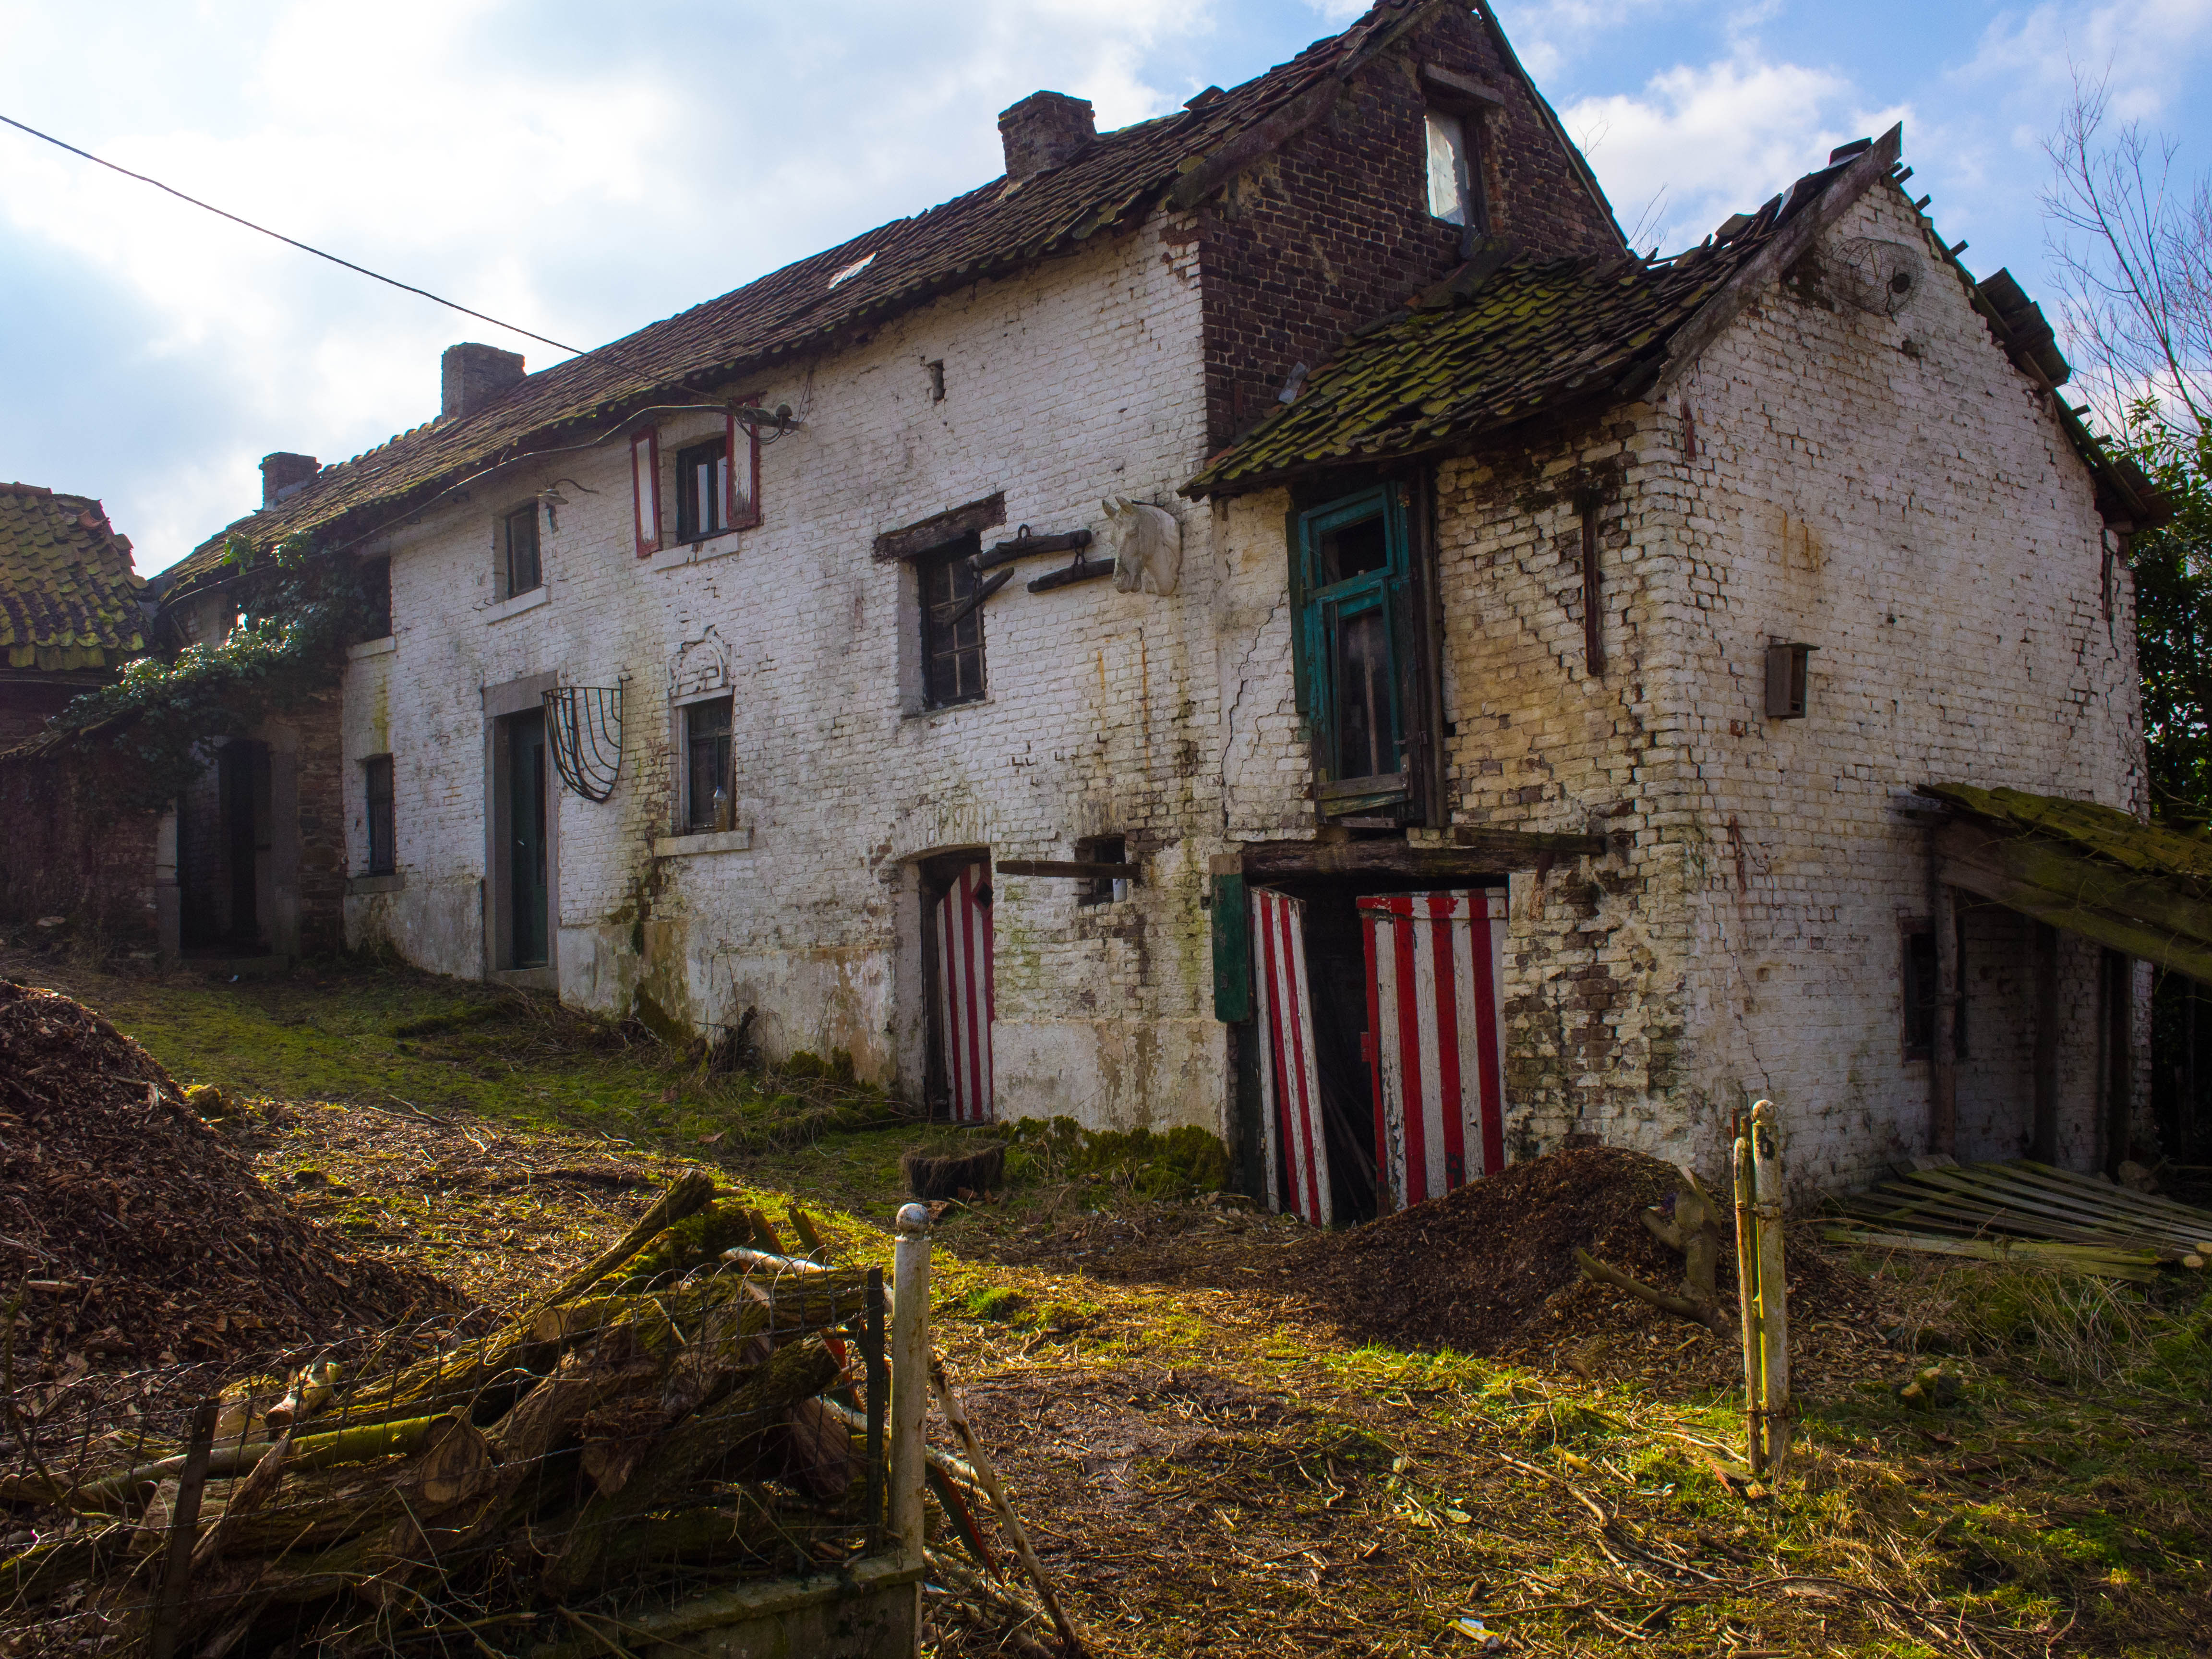
house, town, building, village, cottage, property, chapel, ruins, farmhouse, monastery, estate, middle ages, omdem5, abondoned, rural area, human settlement